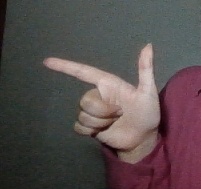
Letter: yaa